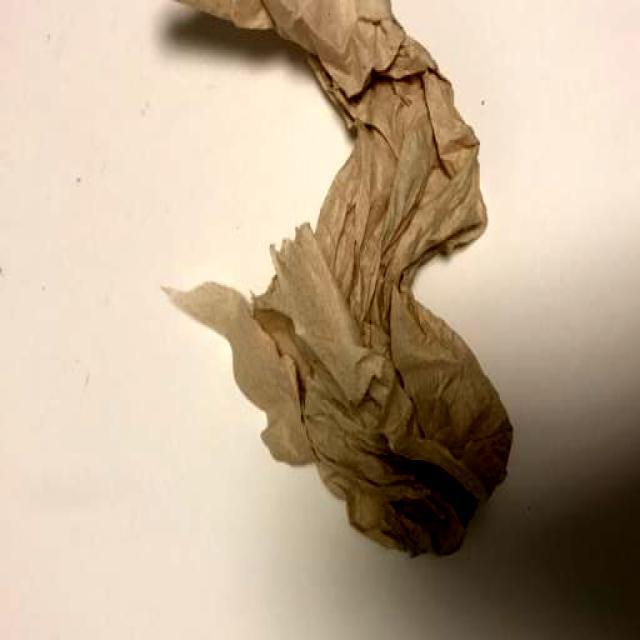
Label: Trash